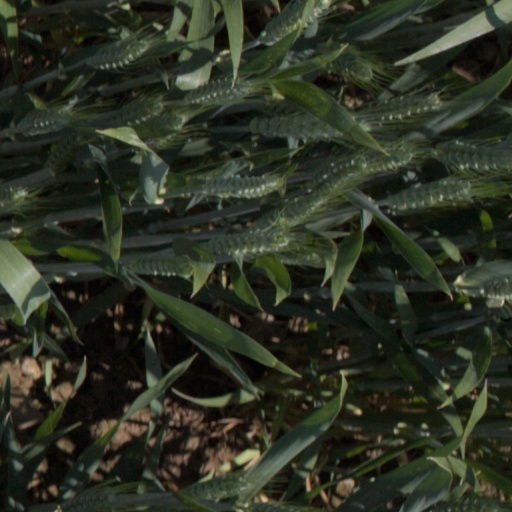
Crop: wheat